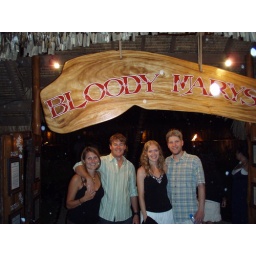
At the sweetest fish house in Bora Bora with some fellow Texans, YEEHAW!